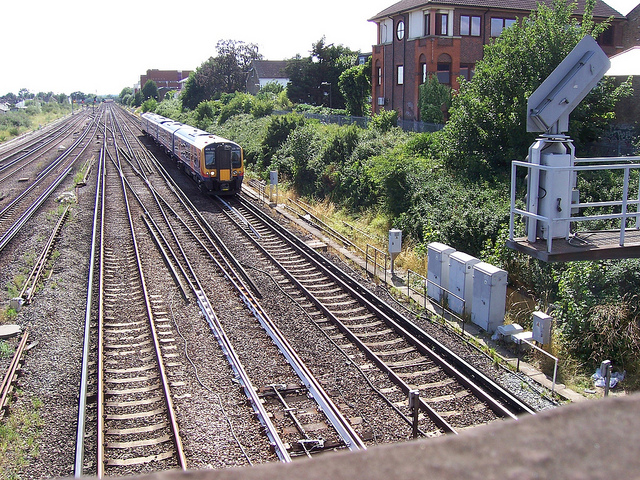
A train traveling down tracks next to a lush green field.

A city train that is passing under a bridge.

a short passenger train doing down a track next to a building

The passenger train with three cars rides near many other tracks.

Train rolling down the tracks beside homes on a clear day.